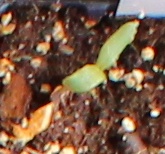
Label: Sugar beet